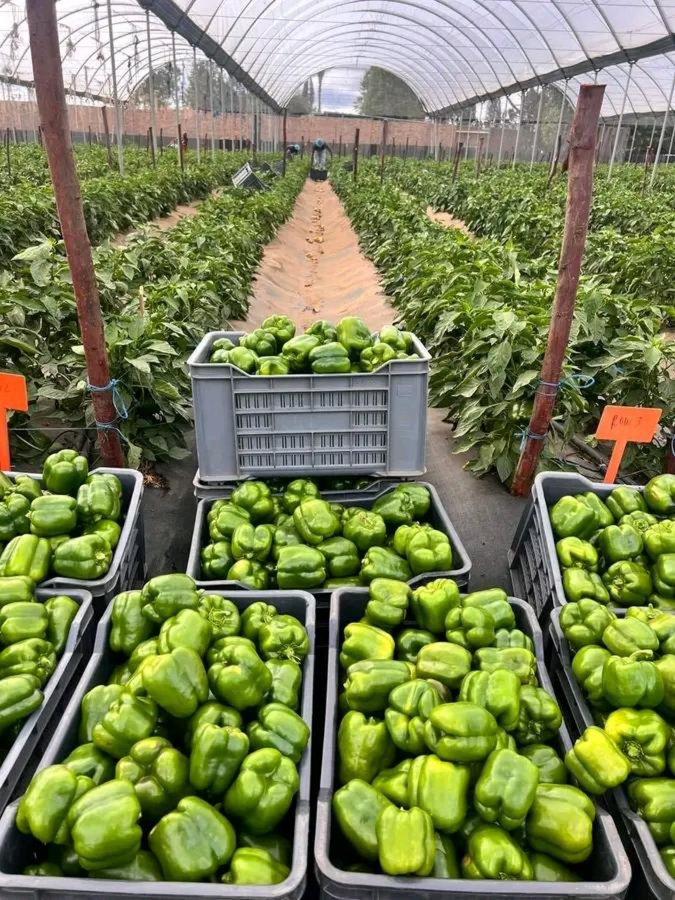
Zao la pilipili hoho zilizopandwa katika shamba kubwa, zikiwa zimeshavunwa kwa kuchumwa katika mimea zilizootea na kuhifadhiwa katika makreti ya rangi nyeusi ili kupelekwa masokoni kwa ajili ya mauzo.